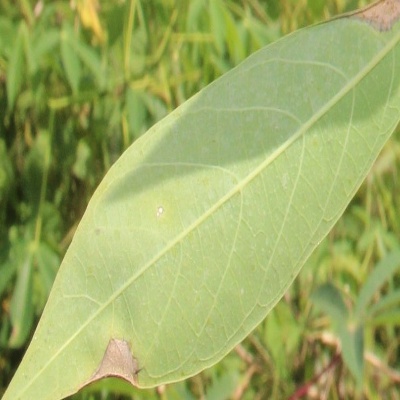
Crop: Cassava
Condition: bacterial blight